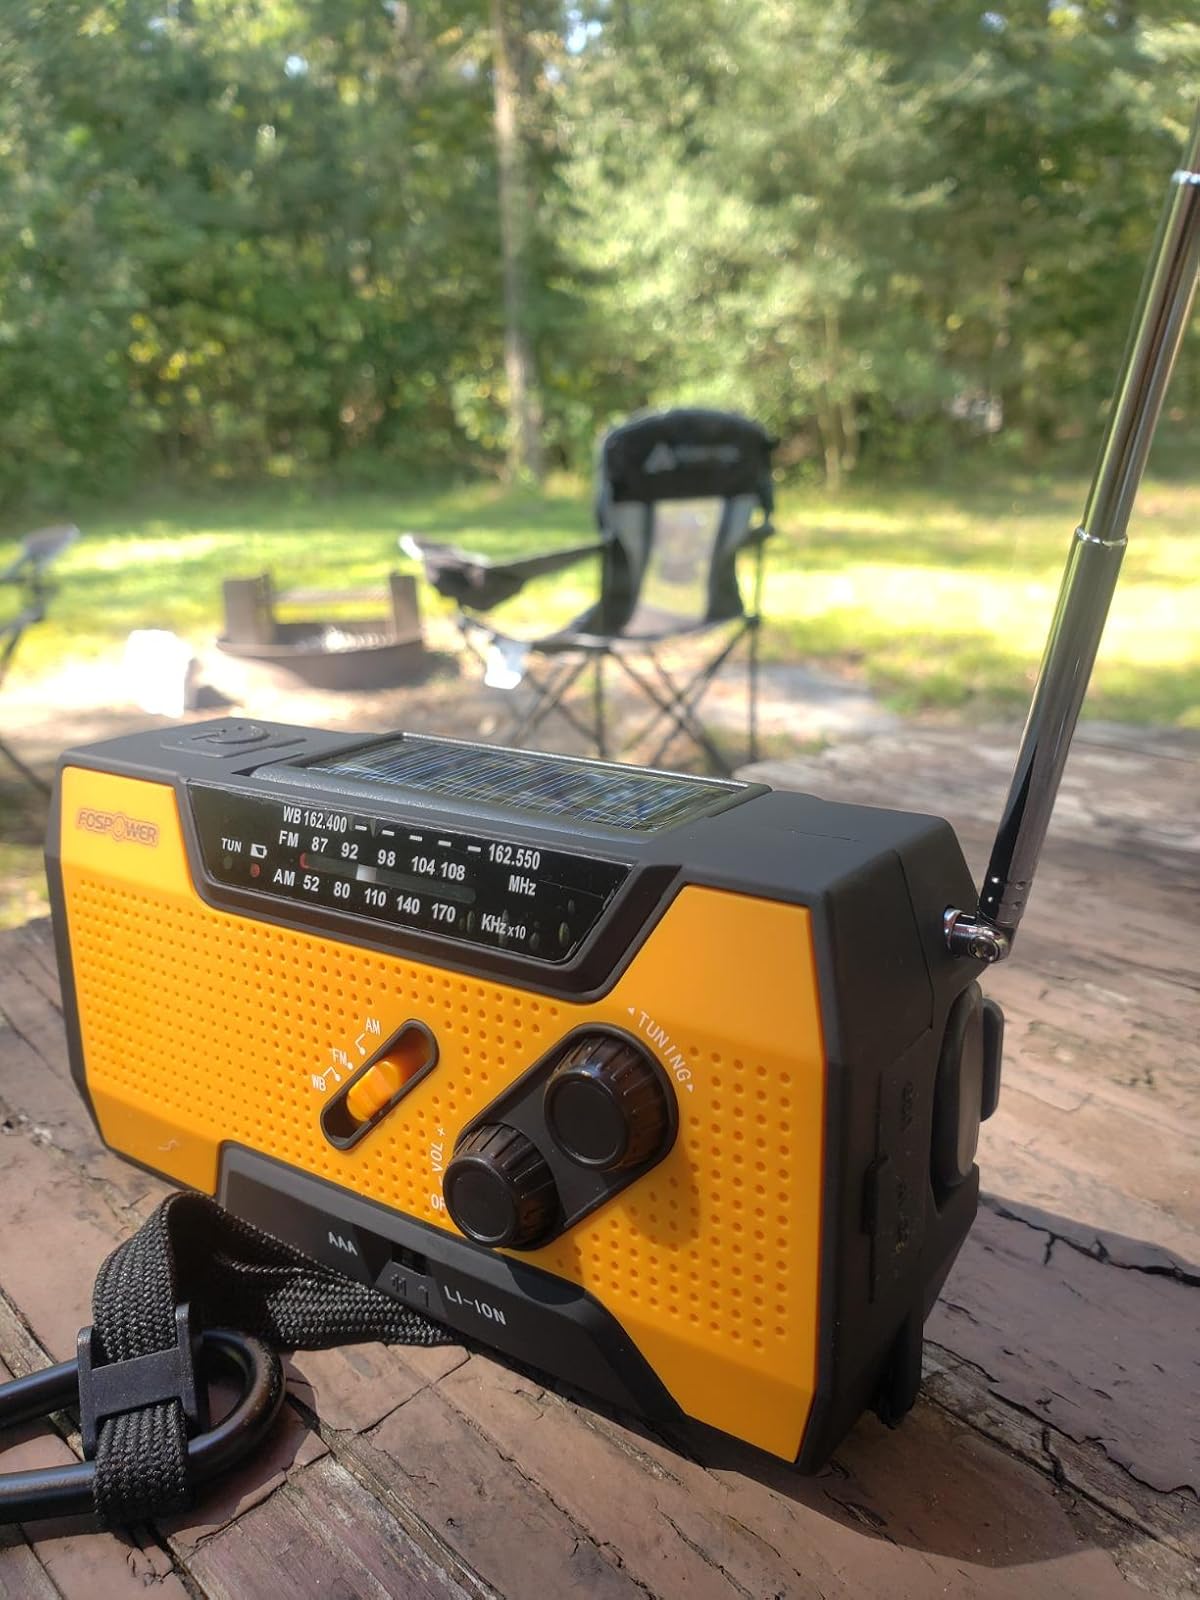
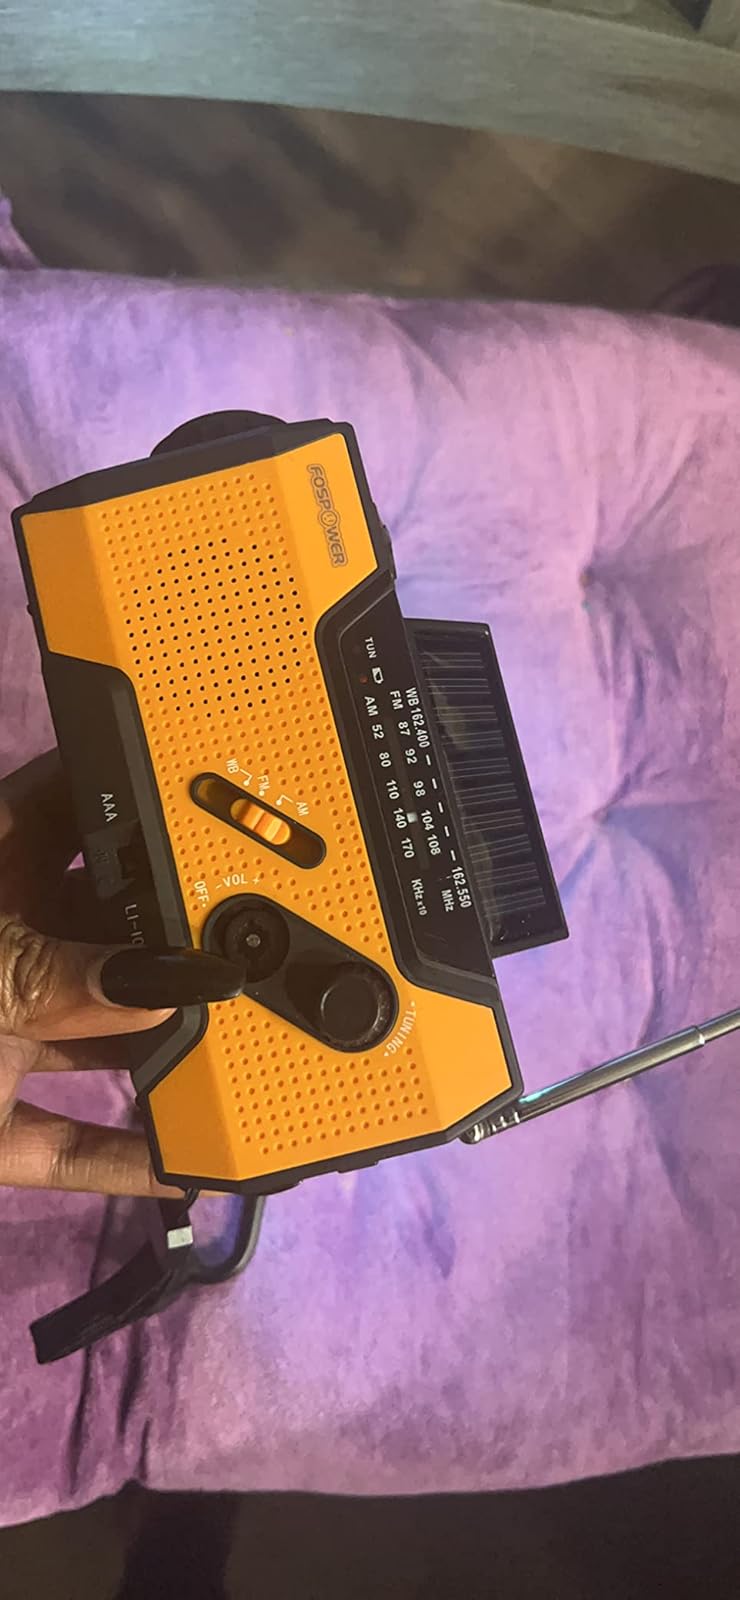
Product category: radio
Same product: yes